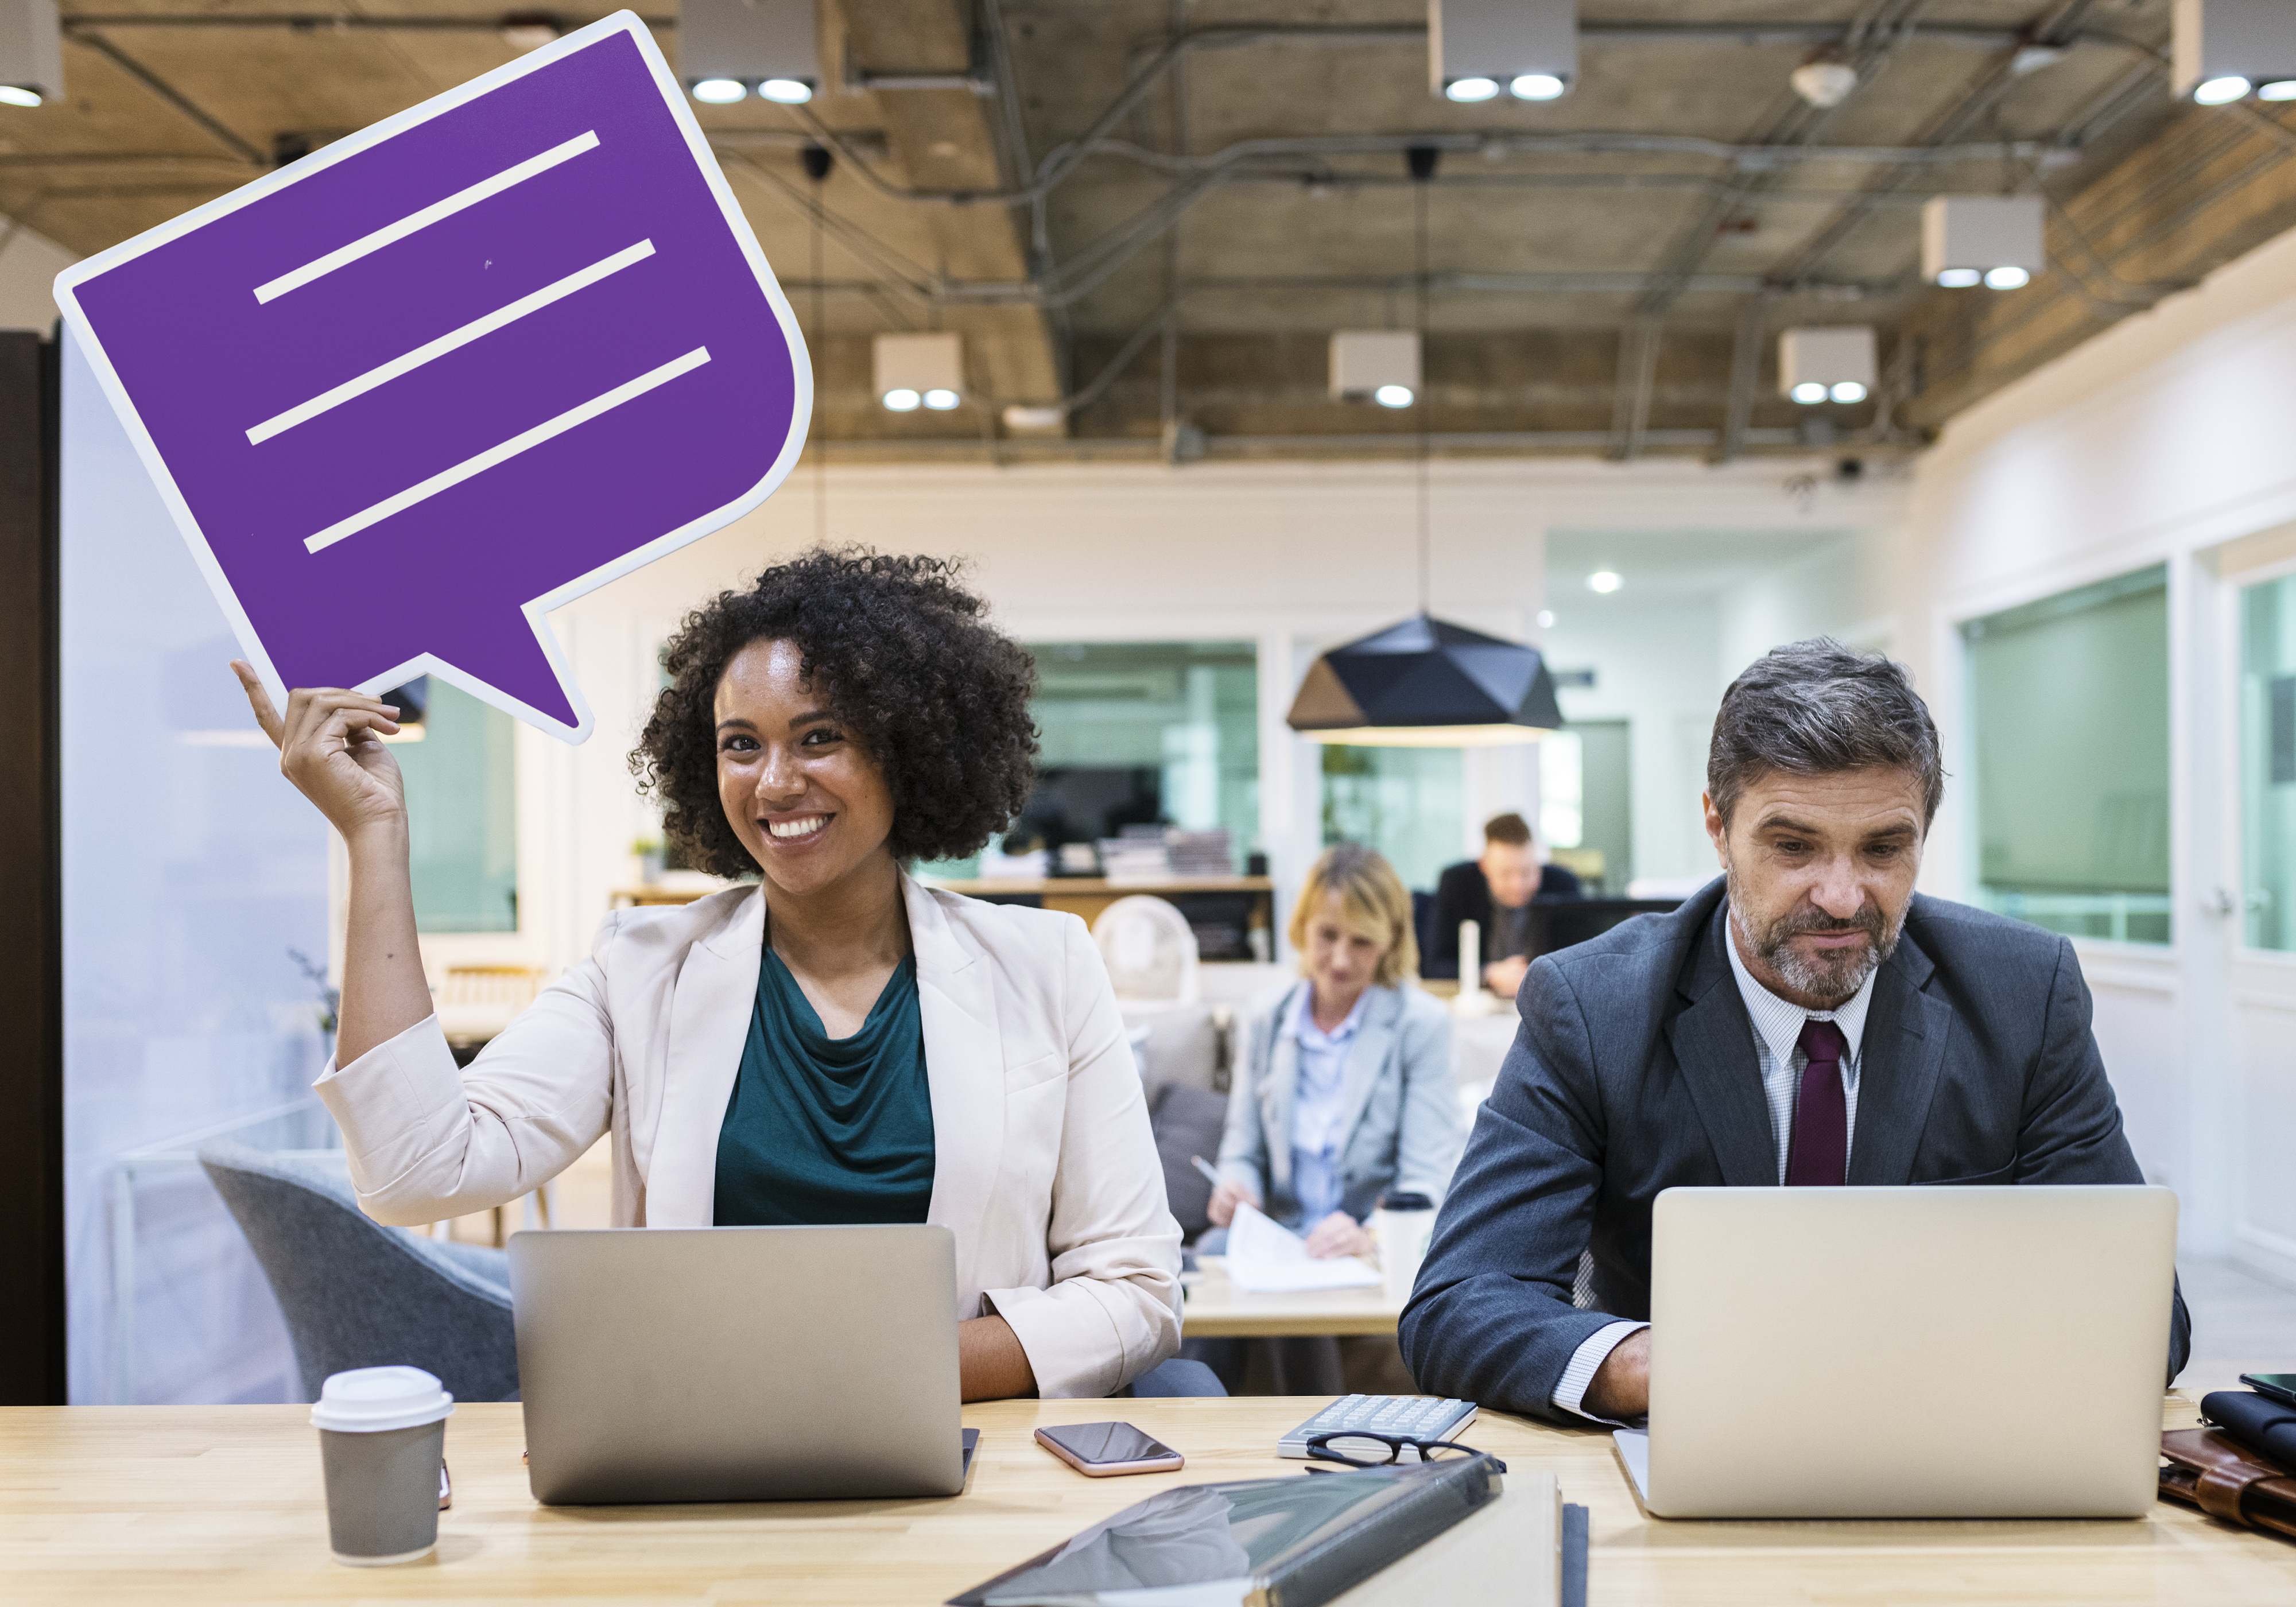
african, african american, afro, american, beautiful, black, blond, business, businessman, businesswoman, caucasian, chatting, coffee, coffee cup, communicating, communication, corporate, coworkers, development, discussing, discussion, european, fun, happiness, happy, holding, laptop, notebook, office, office worker, optimistic, partner, planning, positive, positivity, pretty, purple, restaurant, sitting, smiling, speech bubble, strategy, successful, talk, talking, tanned, westerner, woman, collaboration, job, conversation, management, service, technology, customer, business school, businessperson